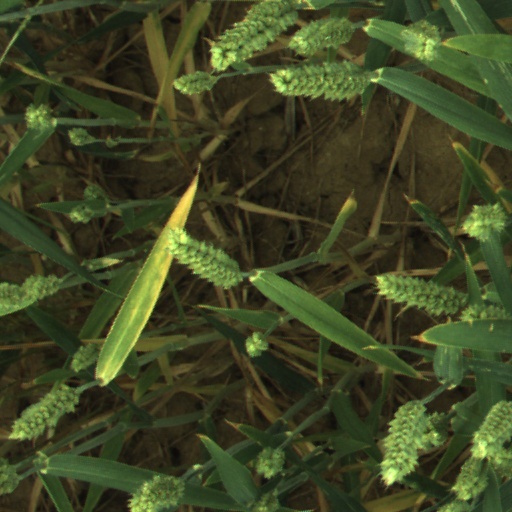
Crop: wheat